Chamois

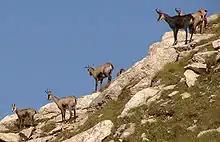
Chamois on the Piz Beverin mountain, Switzerland

As their meat is considered tasty, chamois are popular game animals. Chamois have two traits that are exploited by hunters: the first is that they are most active in the morning and evening when they feed; the second is that they tend to look for danger originating from below, which means that a hunter stalking chamois from above is less likely to be observed and more likely to be successful.